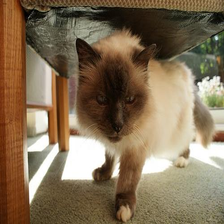
Species: cat
Breed: Birman